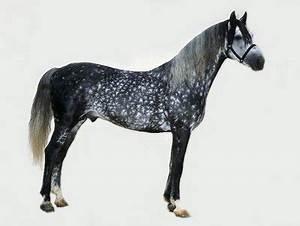
horse